Auburn Dam

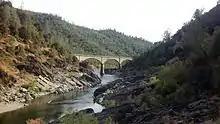
Part of the North Fork American River valley, which would have been submerged if the Auburn Dam had been constructed

The Auburn Dam would also be at risk for failure from an earthquake, due to the risk of the reservoir inducing a quake on one of the many fault lines that crosses the area, known as the Bear Mountain fault zone. Surface displacement of the ground might range from a few inches/centimeters to in each direction, depending on the magnitude of the earthquake. Although a new concrete-gravity design by Reclamation was modeled to survive a magnitude 6.5 earthquake, it performed poorly under the 7.0 that the USGS had originally estimated.